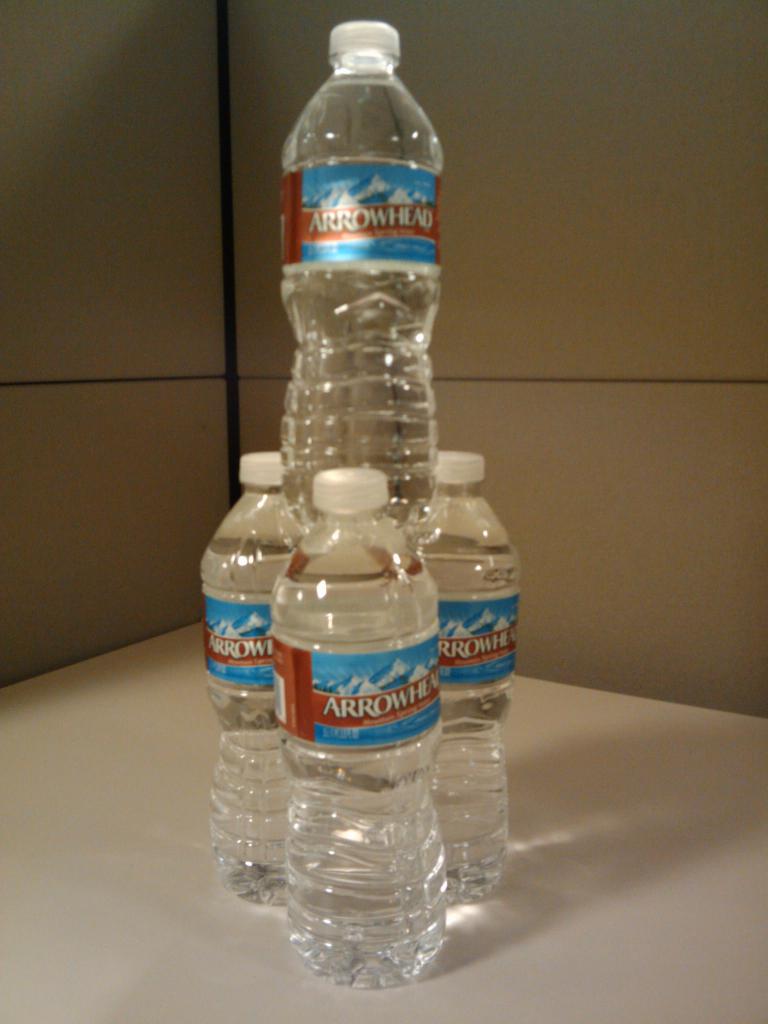
Label: others